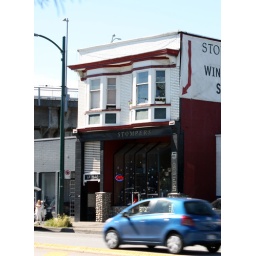
The ground floor has seen vast renovations over the years but the building looks great up top.